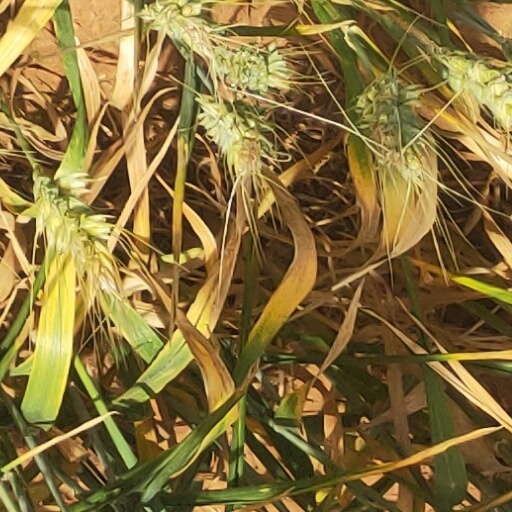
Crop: wheat